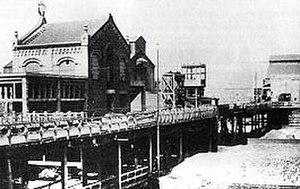
Charbonnage Piron à Saint-Nicolas (Liège).
Liste des charbonnages belges. Plusieurs charbonnages ont appartenu à des sociétés différentes, soit par achat, soit par fusion, soit par changement de nom. Voilà pourquoi le numéro du puits peut varier de plus. Les dates du début de l'exploitation ne sont pas toujours claires, les fermetures des charbonnages sont souvent situées dans les années 1920
La Société anonyme des Charbonnages de Gosson-Kessales est une ancienne société d'exploitation de charbonnages de la région belge de Liège constituée en 1954 à partir des deux sociétés importantes des Charbonnages des Kessales à l'ouest et des Gosson, La Haye et Horloz réunis à l'est. Celles-ci sont elles-mêmes issues de la concentration progressive sur un siècle et demi d'une quinzaine de sociétés charbonnières. Sa concession d'activité se situait sur un territoire à l'ouest de la ville de Liège, en amont et en rive gauche de la Meuse.